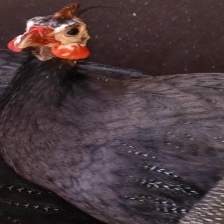
Species: GUINEAFOWL
Scientific name: NUMIDIDAE